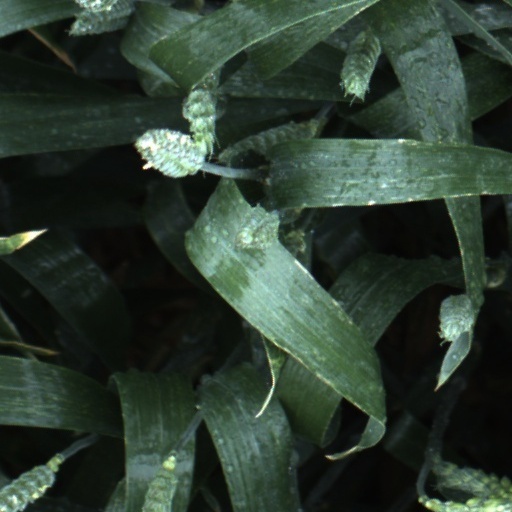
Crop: wheat